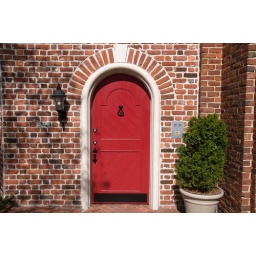
Unique red door in Richmond, Virginia